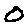
Label: 0